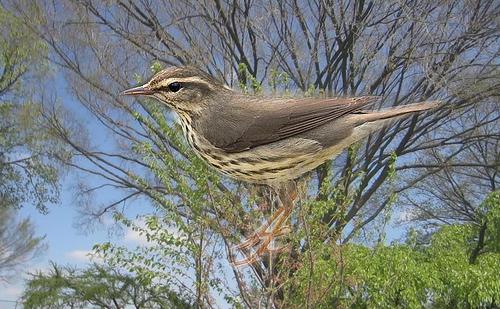
Bird species: Louisiana_Waterthrush
Bird type: landbird
Background: land